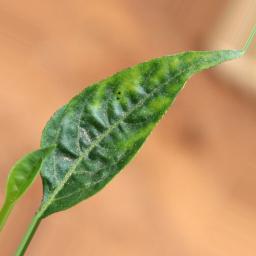
Label: mites_and_trips